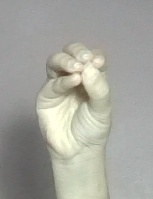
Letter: ha